Süleyman Demirel

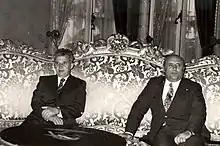
Nicolae Ceauşescu and Demirel, 1976

The troubles brought by American embargo, inflation, and escalating political violence meant Ecevit lost the 1979 by-elections, prompting his resignation. Demirel returned as prime minister, and established a minority government due to the negative atmosphere created by the Nationalist Front governments (MSP and MHP still provided confidence). His last premiership before the 1980 coup saw the implementation of the 24 January decisions which proved to be a turning point in Turkey's transition to a neoliberal economy. With political violence and assassinations at an all-time high, top military generals delivered a memorandum to President Korutürk, urging for politicians to put aside their differences to solve the country's problems, but this memorandum did nothing to get Demirel and Ecevit to cooperate. As Fahri Korutürk's presidential term was ending, a crisis brewed as to who would succeed him, with Demirel and Ecevit failing 115 times to elect a new president. Demirel's government lasted until the coup of 12 September 1980, which banned him from politics.